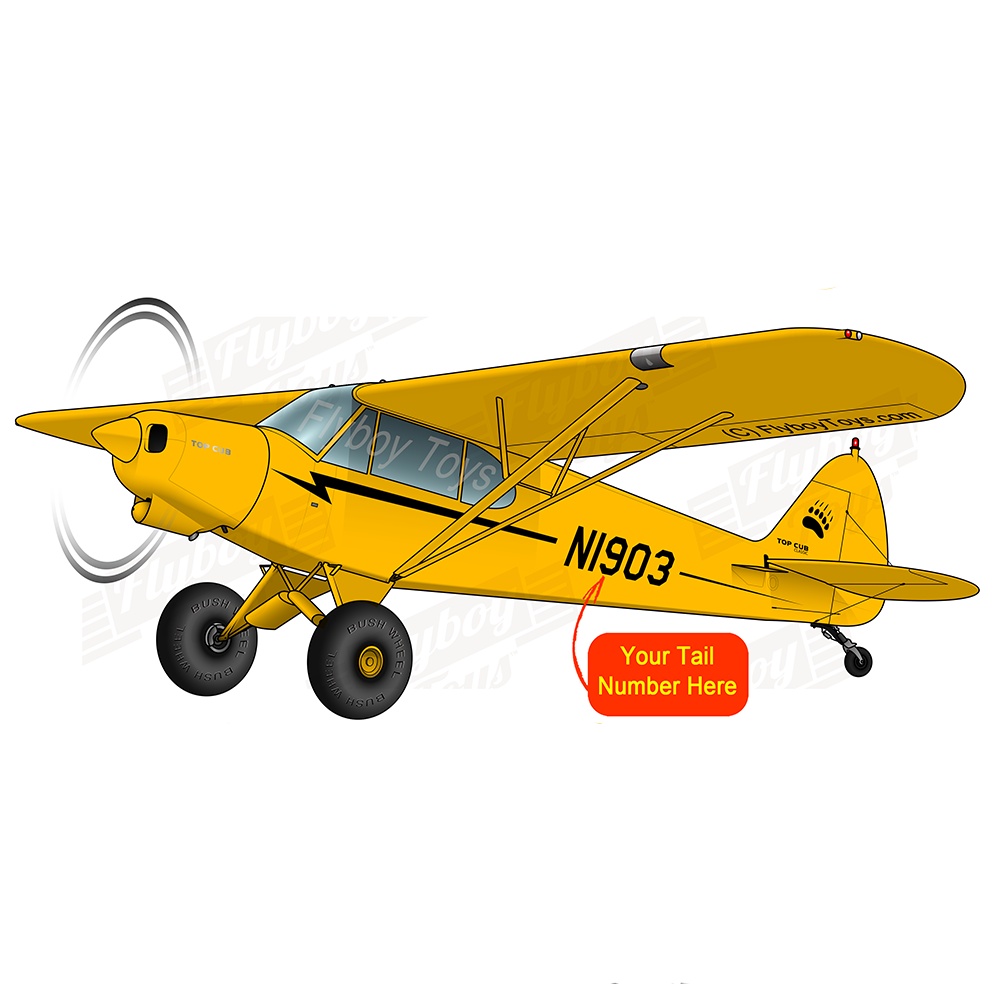
Airplane Design (Yellow #2) - AIR3L2CC18180 -Y2
Custom & Personalized Airplane Design with Tail Number DESIGN ID: ﻿ ﻿AIR3L2CC18180 -Y2 Tail No: N60KF
Brand: Homebuilt Aircraft
Category: Vehicles & Parts > Vehicles > Aircraft > Heavier-Than-Air Aircraft > Light Aircraft